Diomidis Kyriakos

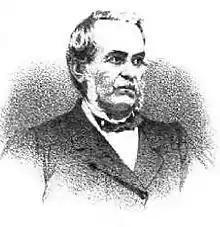
Kyriakou in 1865

Diomidis Kyriakos (1811, Spetses – 1869, Pisa) was a Greek author, politician and Prime Minister of Greece.